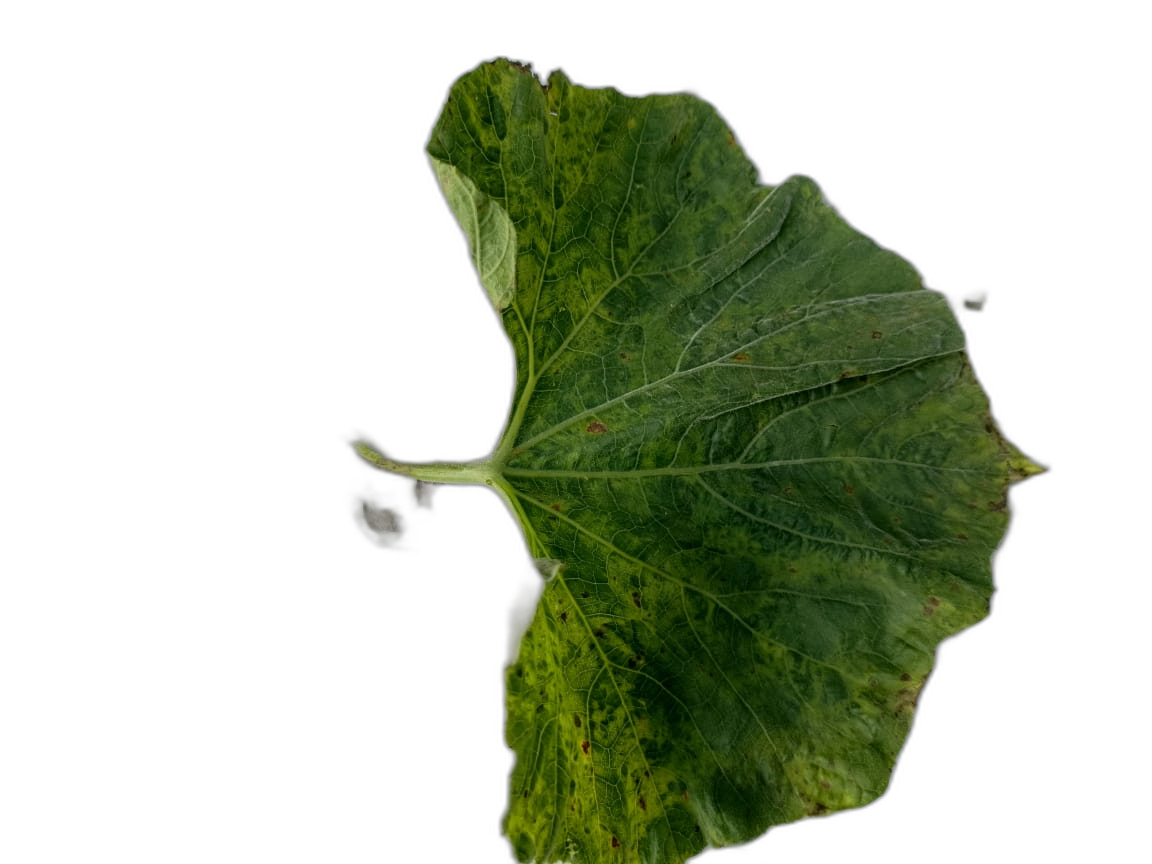
Crop: Bottle Gourd
Label: Mosaic_Virus